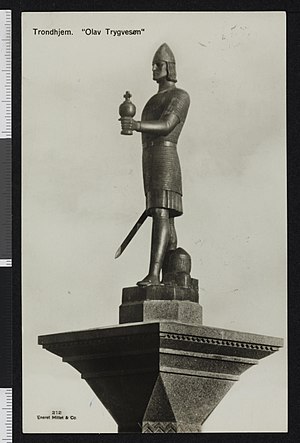
Olav Tryggvason / Kilder
Olav Tryggvason-monumentet i Trondheim.
Olav Trygvasson var Norges konge fra 995 til 1000. Han var søn af Tryggve Olavsson, konge af Viken, og ifølge senere sagaer oldebarn af Harald Hårfager, den første konge af Norge.